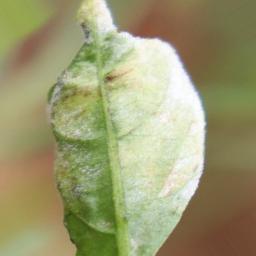
Label: powdery mildew